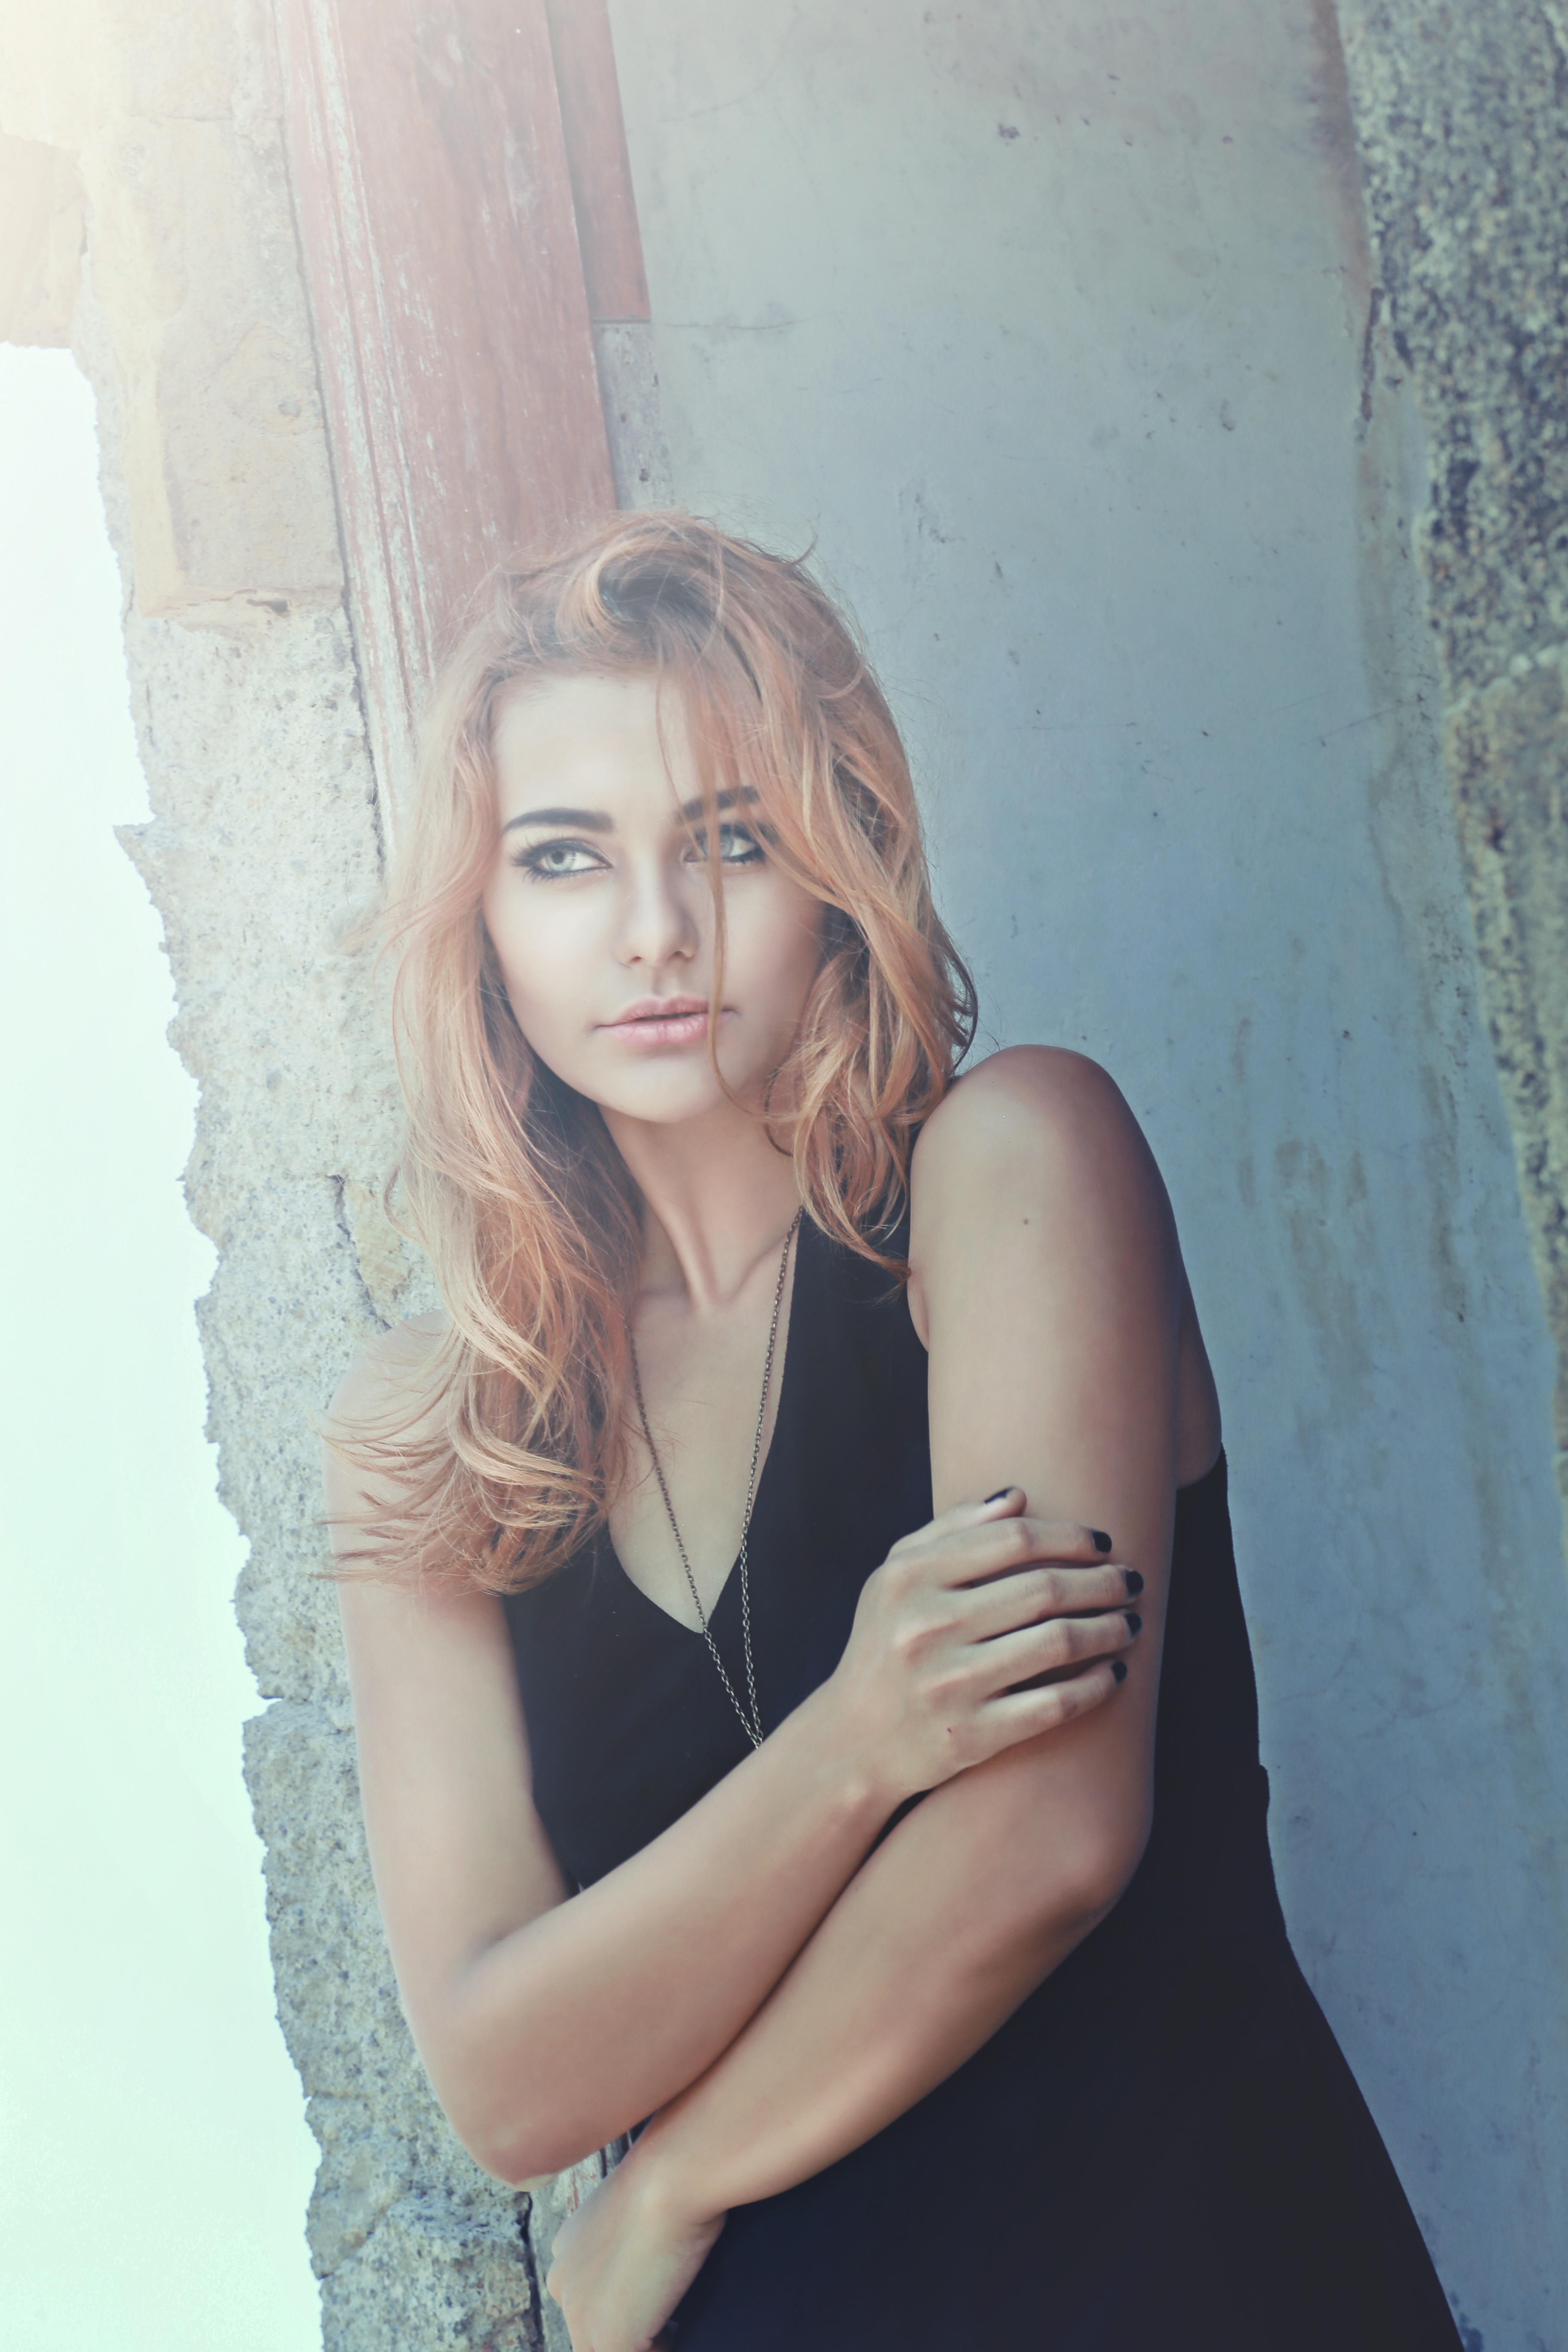
hand, person, girl, woman, hair, white, photography, leg, portrait, model, finger, sitting, fashion, blue, lady, long hair, dress, eye, photograph, skin, beauty, blond, image, emotion, photo shoot, brown hair, portrait photography, human positions, art model